Foreign relations of Ireland

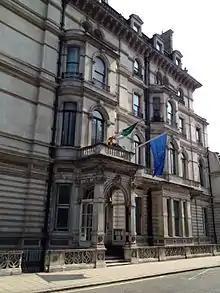
Embassy of Ireland in London

Since at least the 12th century Ireland, as a result of military conquest, has had political connections with the United Kingdom and its predecessor states, with the whole island becoming a part of the United Kingdom of Great Britain and Ireland from 1801 to 1922. From the time Ireland became independent from the United Kingdom in 1922, the two countries have been involved in a dispute over the status of Northern Ireland. Articles 2 and 3 of the Constitution of Ireland formerly claimed Northern Ireland as a part of the ""national territory"", though in practice the Irish government did recognise the UK's jurisdiction over the region.